International T-Class Confederation

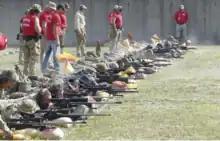
Firing line at a T-Class competition in 2016.

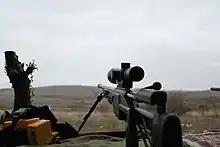
A Steyr SSG 04 or 08 rifle during a T-Class competition in 2016.

Each competition is divided into three modules of stages, which test and evaluate the marksmanship qualities of the competitor – precision, speed, physical and mental resilience. Competitions can be held as either individual or teamwork challenges. Teamwork competitions involve two-person teams in which the results and rankings of both competitors are scored together as a team.